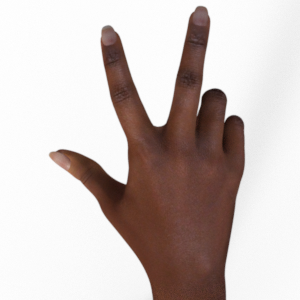
Label: scissors